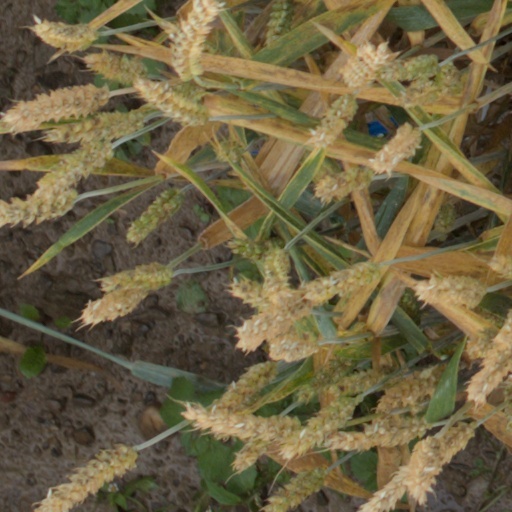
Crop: wheat